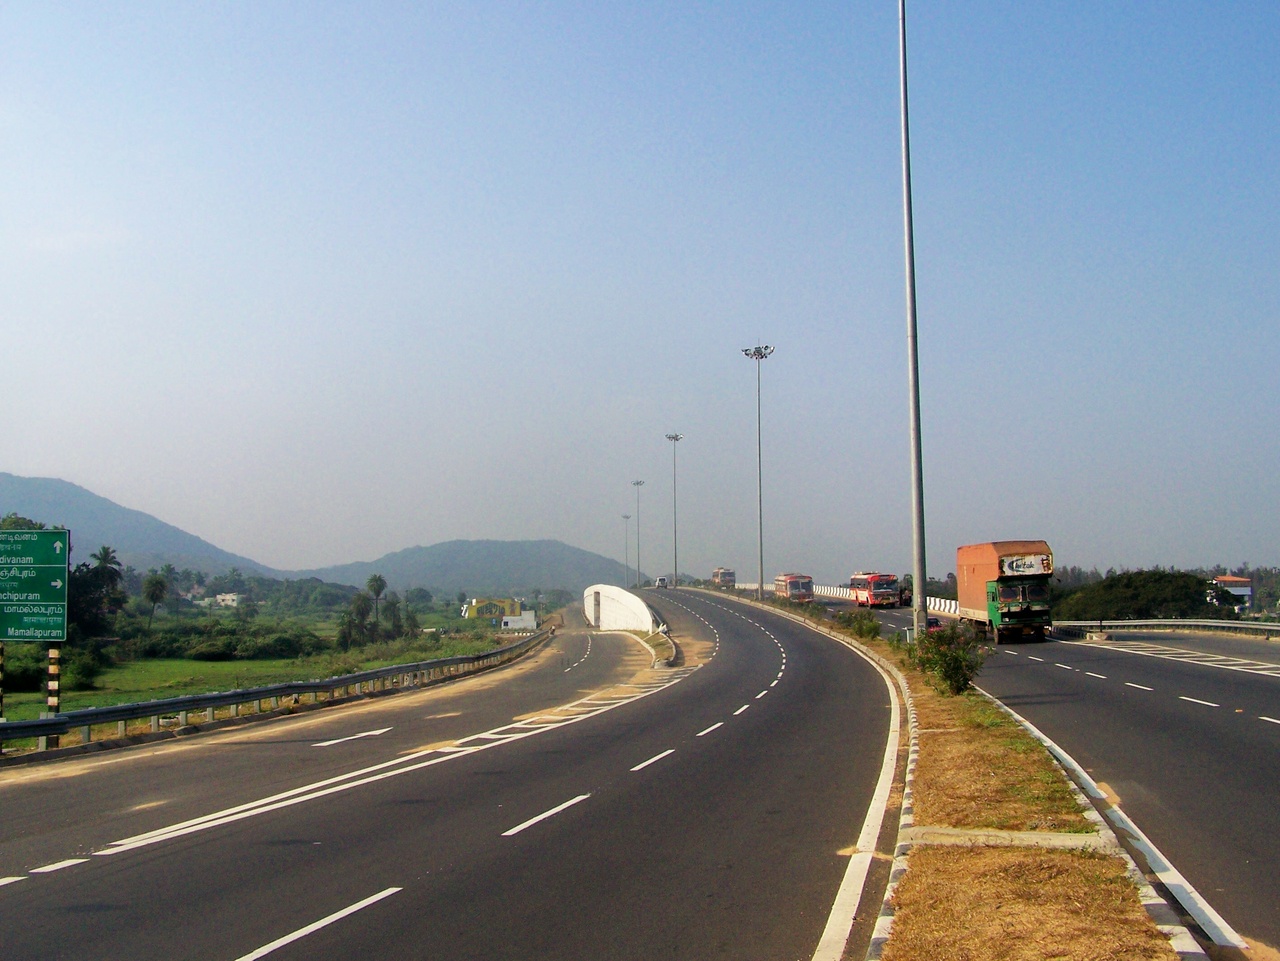
The East Coast Road en route to Puducherry.A few trucks and TNSTC buses are seen.